McLaurin House

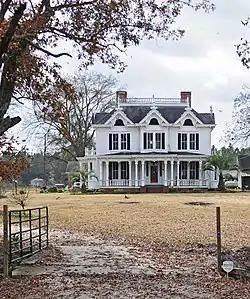
McLaurin House, December 2012

McLaurin House, also known as the Lamar McLaurin House, is a historic home located near Clio, Marlboro County, South Carolina. It was built about 1880, and is a two-story clapboard Italianate style frame dwelling. It has a truncated hip roof with a balustraded deck. The front façade features a one-story porch with balustrade and decorative brackets. Also on the property are three contributing outbuildings.